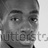
Emotion: neutral